Louise of Sweden

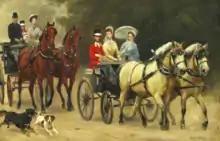
"The Royal family on an excursion". From left Crown Prince Frederik, a coachman, Crown Princess Lovisa, a coachman, Duchess Thyra of Cumberland and Queen Louise. Painting by Otto Bache (1879).

Frederick's lifestyle and adultery damaged his popularity and pained Louise. In 1879, she visited her aunt, Queen Sophia of Sweden in Stockholm to ask for her advice; she was at this point described as distraught. Queen Sophia then introduced her to Lord Radstock and Gustaf Emanuel Beskow. From this point on, Louise reportedly found comfort in religion. She learned Greek, engaged in Bible studies and met Lord Radstock in Copenhagen in 1884. She made friends with the Danish lady-in-waiting Wanda Oxholm, with whom she studied the Bible. She was also interested in handcrafts such as leatherwork and painting.